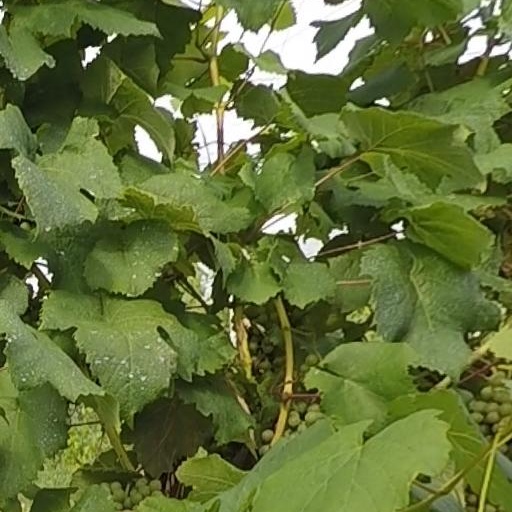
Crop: grape